New York State Public High School Athletic Association Boys Basketball Championships

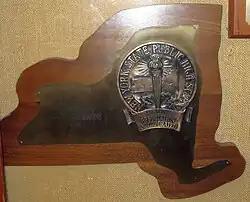
1989 basketball championship trophy in East Hampton, New York

The New York State Public High School Athletic Association (NYSPHSAA) Boys Basketball Championships are held annually to determine the champions of public high schools outside of New York City, though some catholic and independent schools are members as well. The championship games are held each March. After 36 years in Glens Falls at the Glens Falls Civic Center, the championships are held in Binghamton at Floyd L. Maines Veterans Memorial Arena.